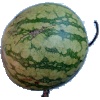
Label: Watermelon 1